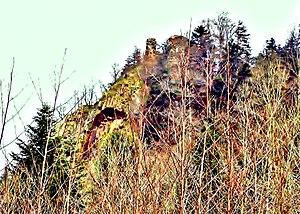
Ruines du château de Rosemont, vues de la route Vescemont-Riervescemont. Territoire de belfort
Riervescemont est une commune française située dans le département du Territoire de Belfort en région Bourgogne-Franche-Comté. Riervescemont est administrativement rattachée au canton de Giromagny. Ses habitants sont appelés les Rosemontois.